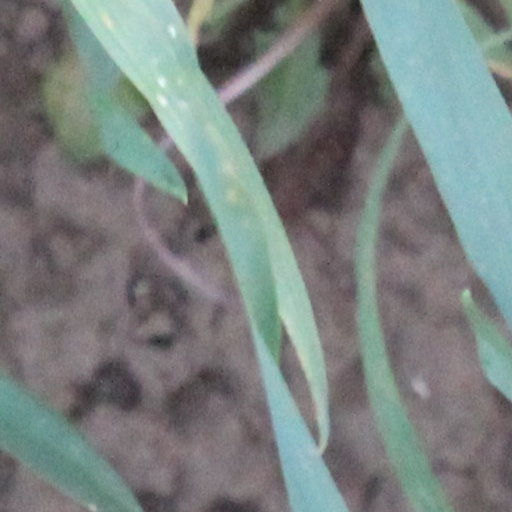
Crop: wheat